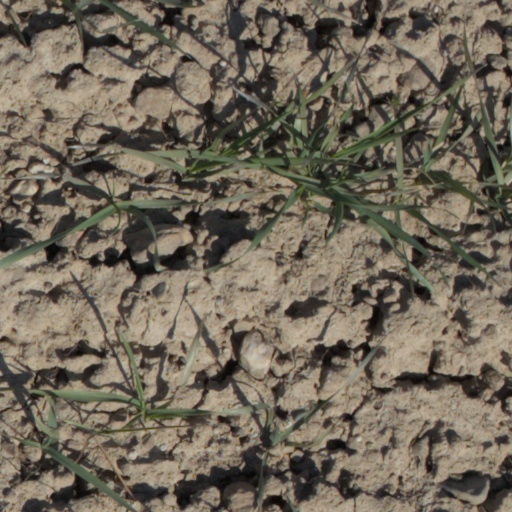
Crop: wheat